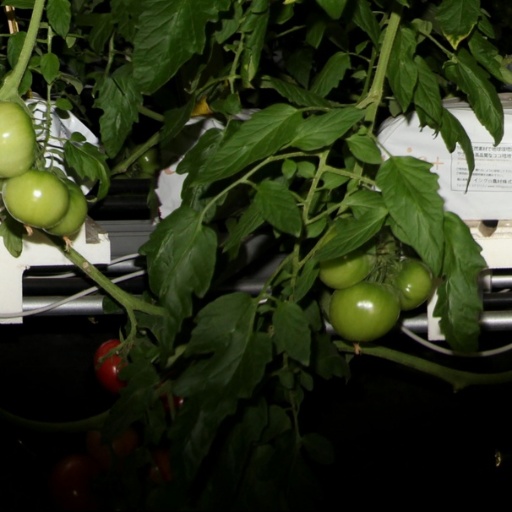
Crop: tomato